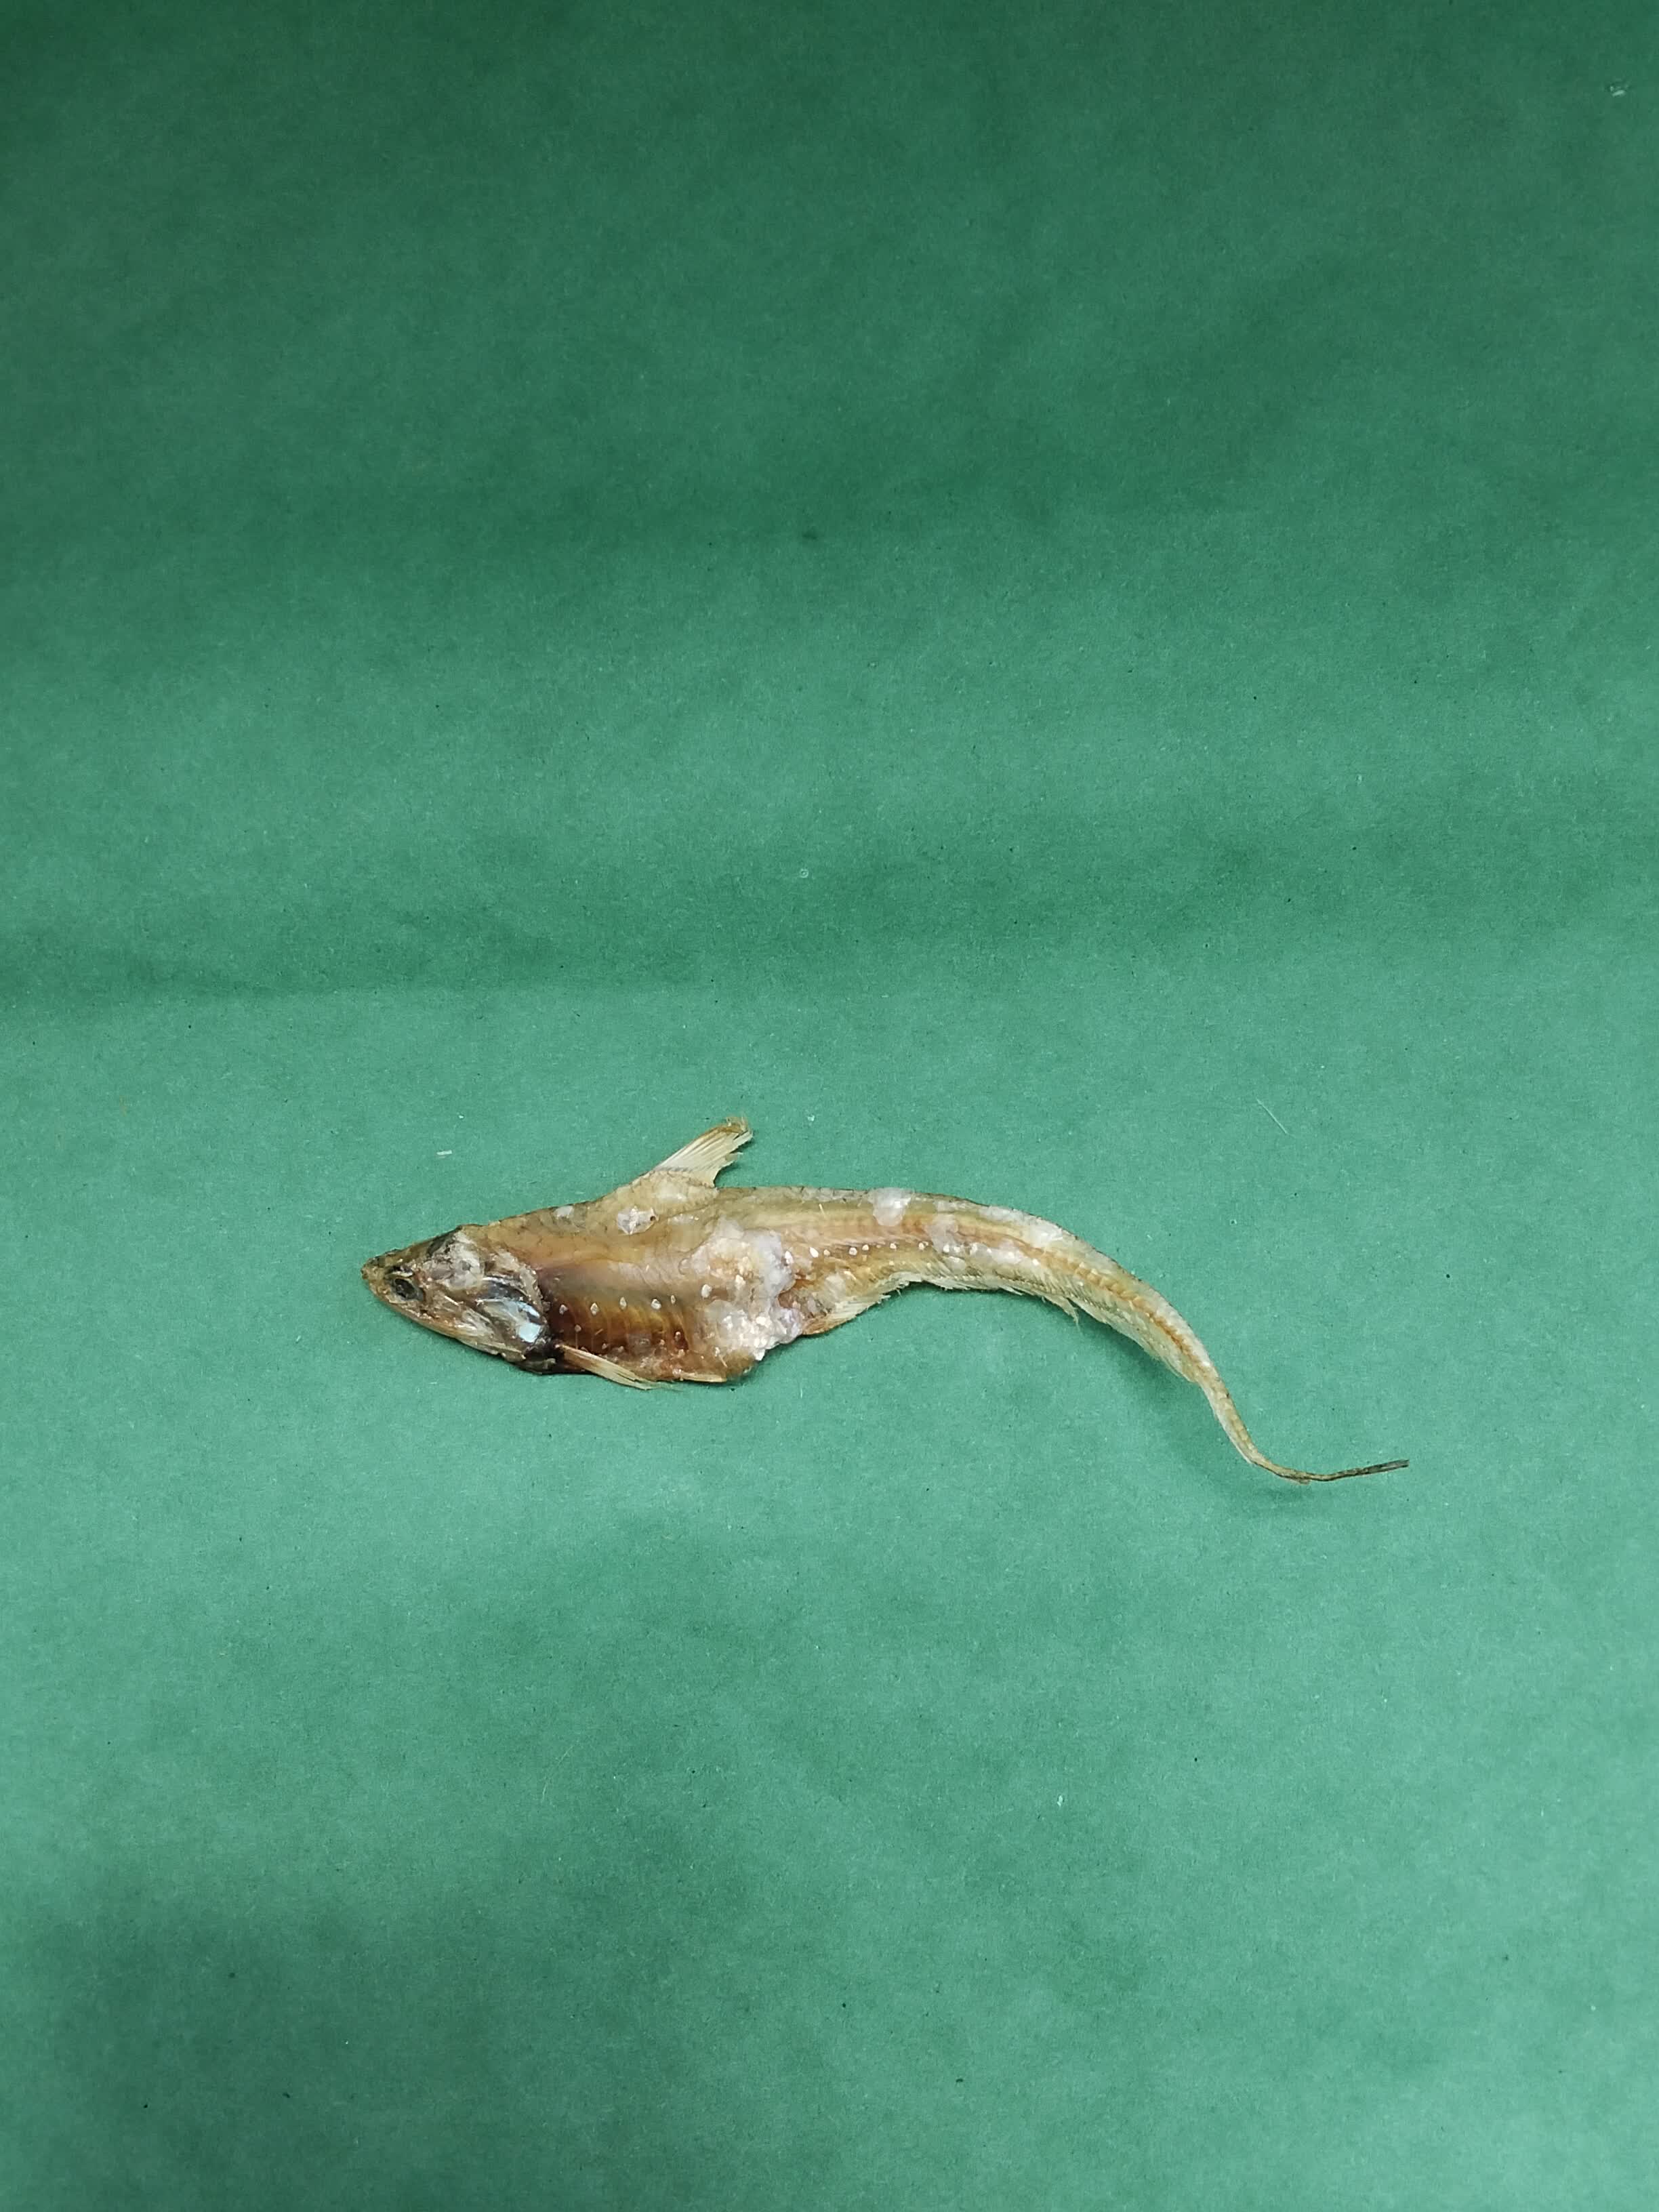
Species: Shundori